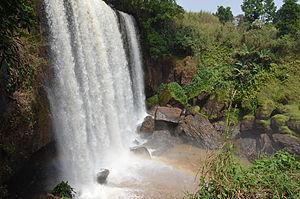
Jacob Fossi est un des prisonniers nationalistes du mouvement politique camerounais UPC, mort jeté dans la rivière Métché pendant les luttes de la période des combats en pays bamiléké.
Les chutes de la Métché, situées au Cameroun dans l'arrondissement de Penka-Michel, sur le cours de la rivière Metchié-Choumi, sont l’une des attractions touristiques de Bafoussam.